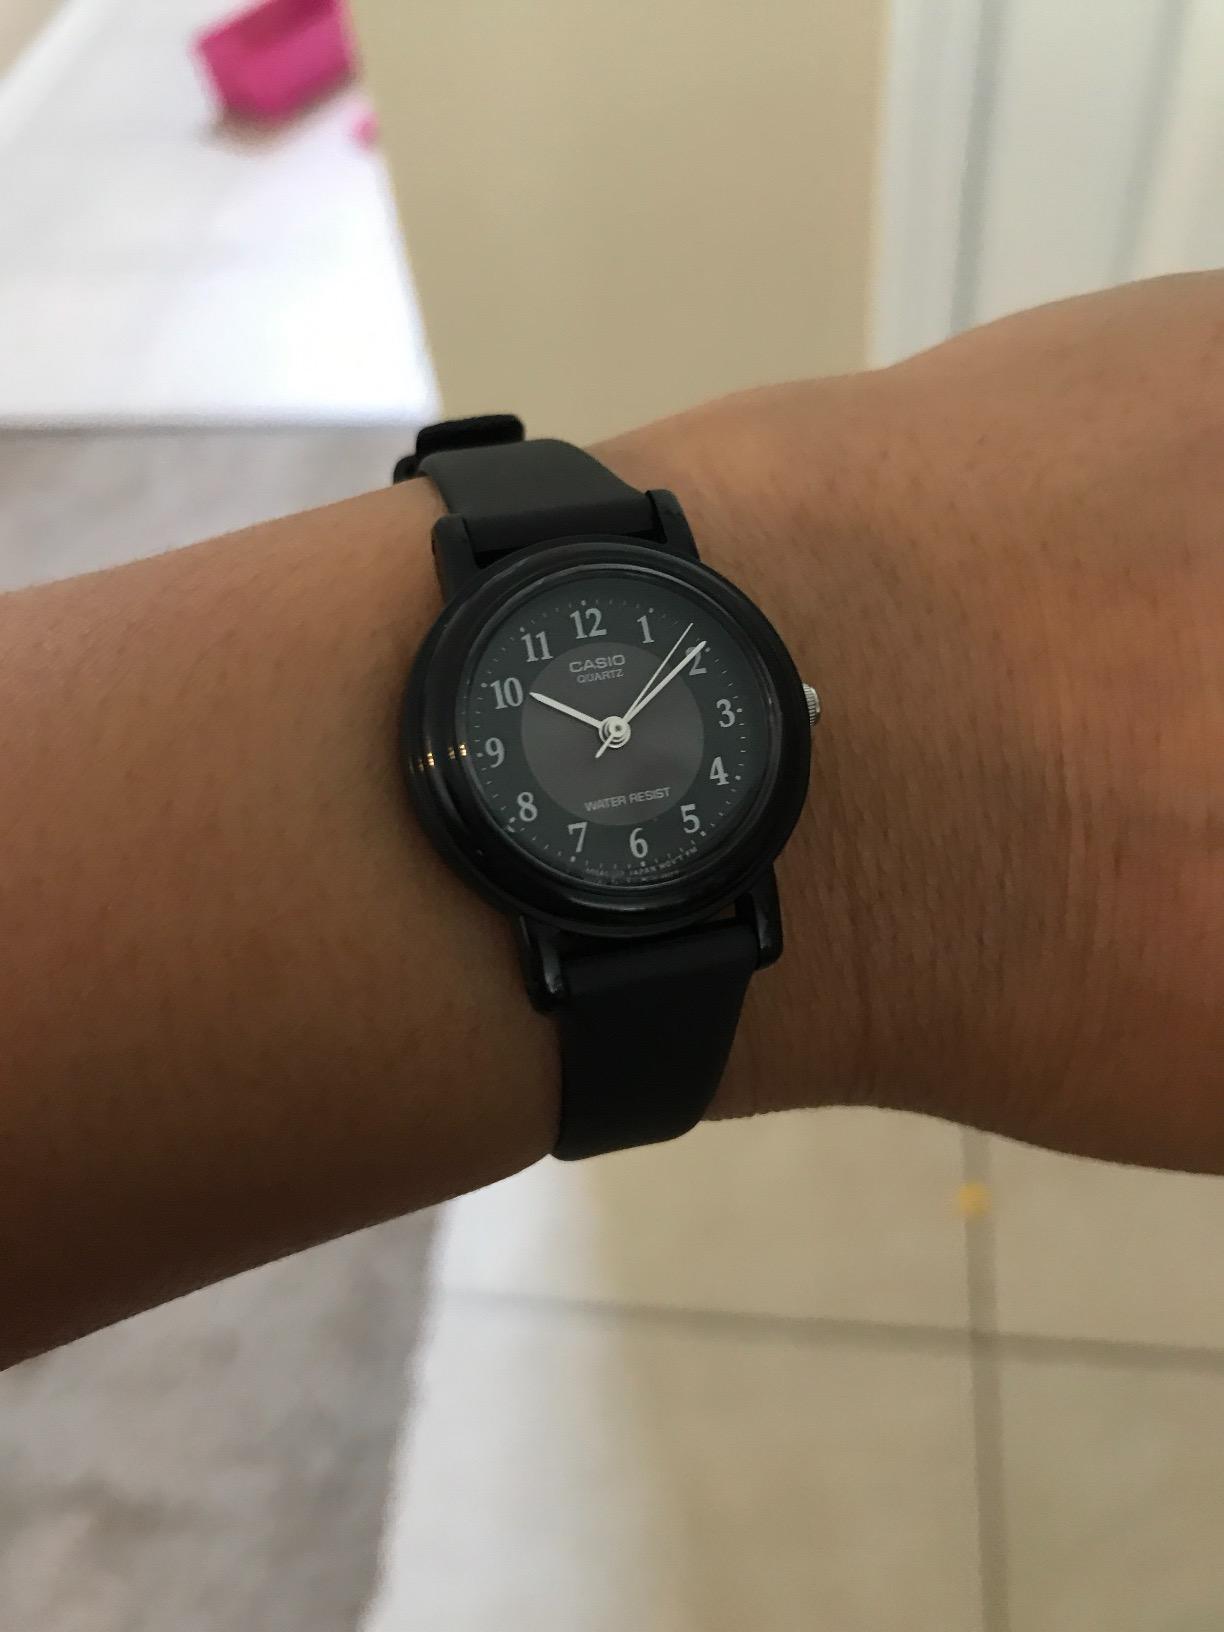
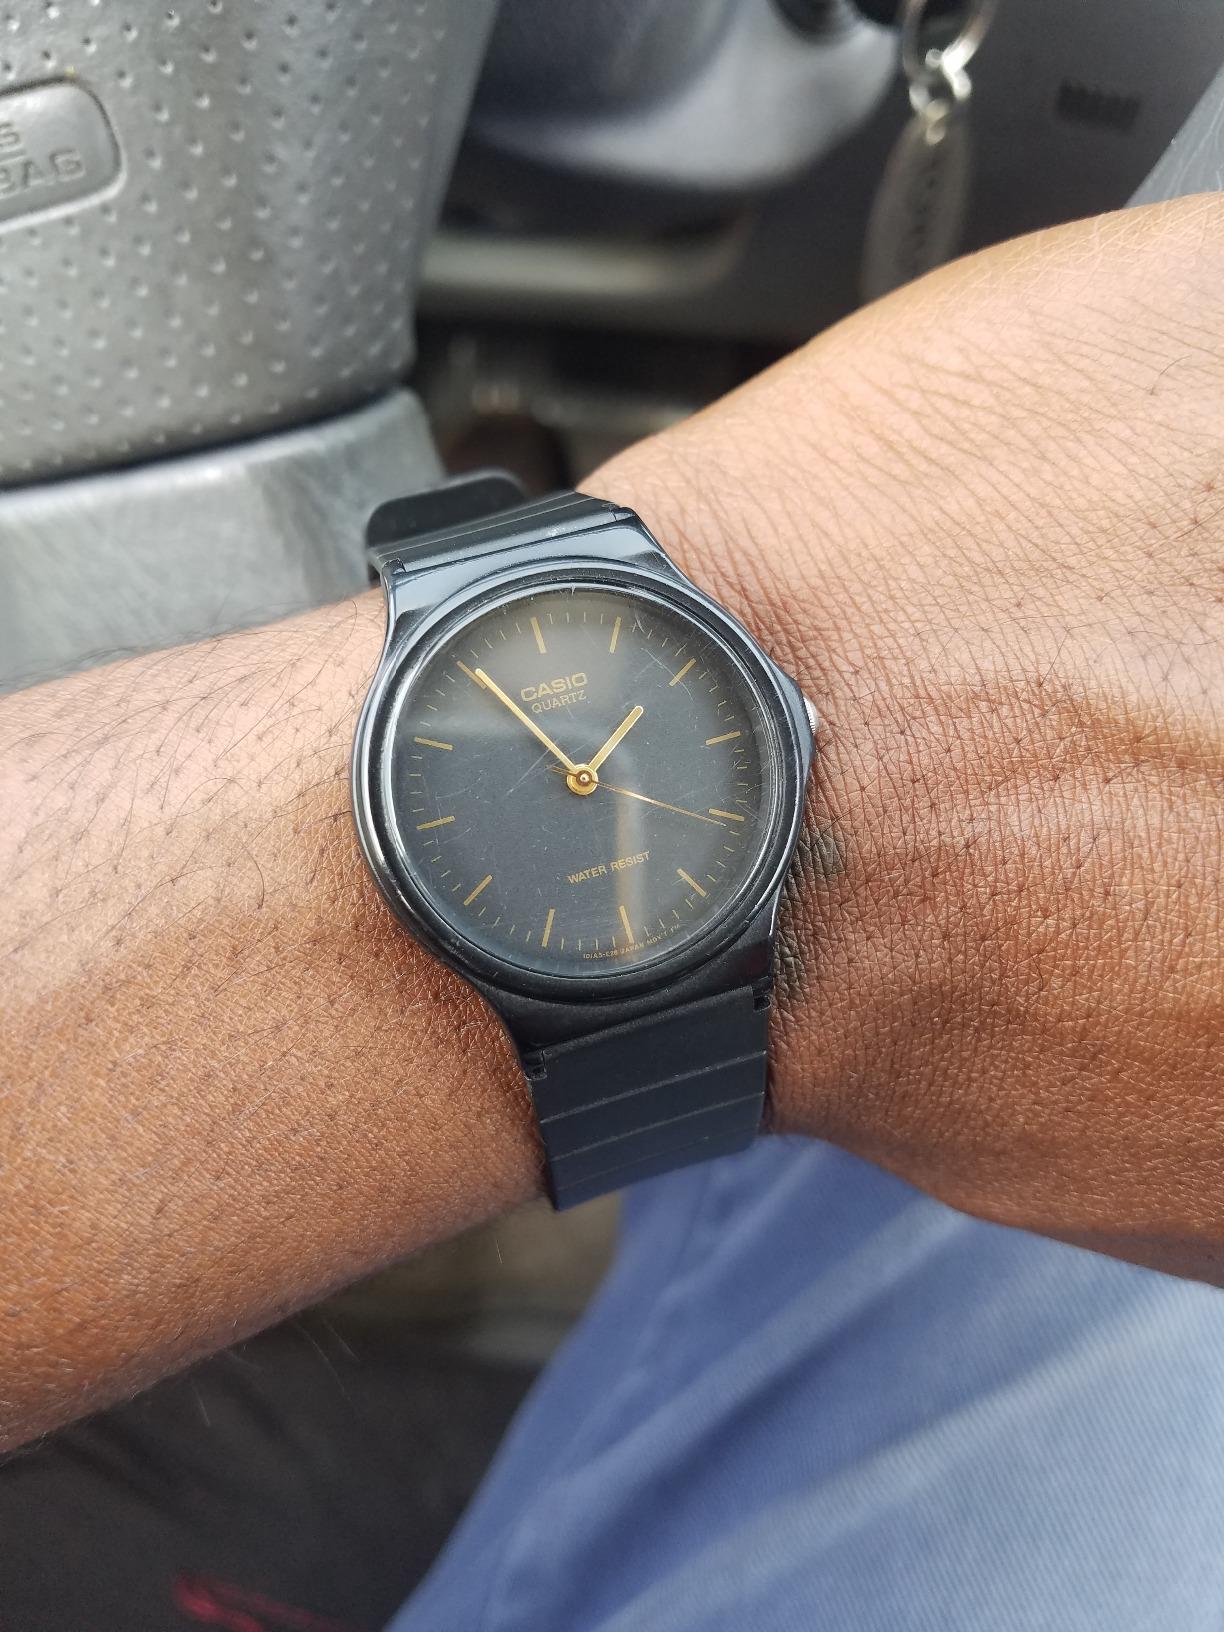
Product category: accessories_watch
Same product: no